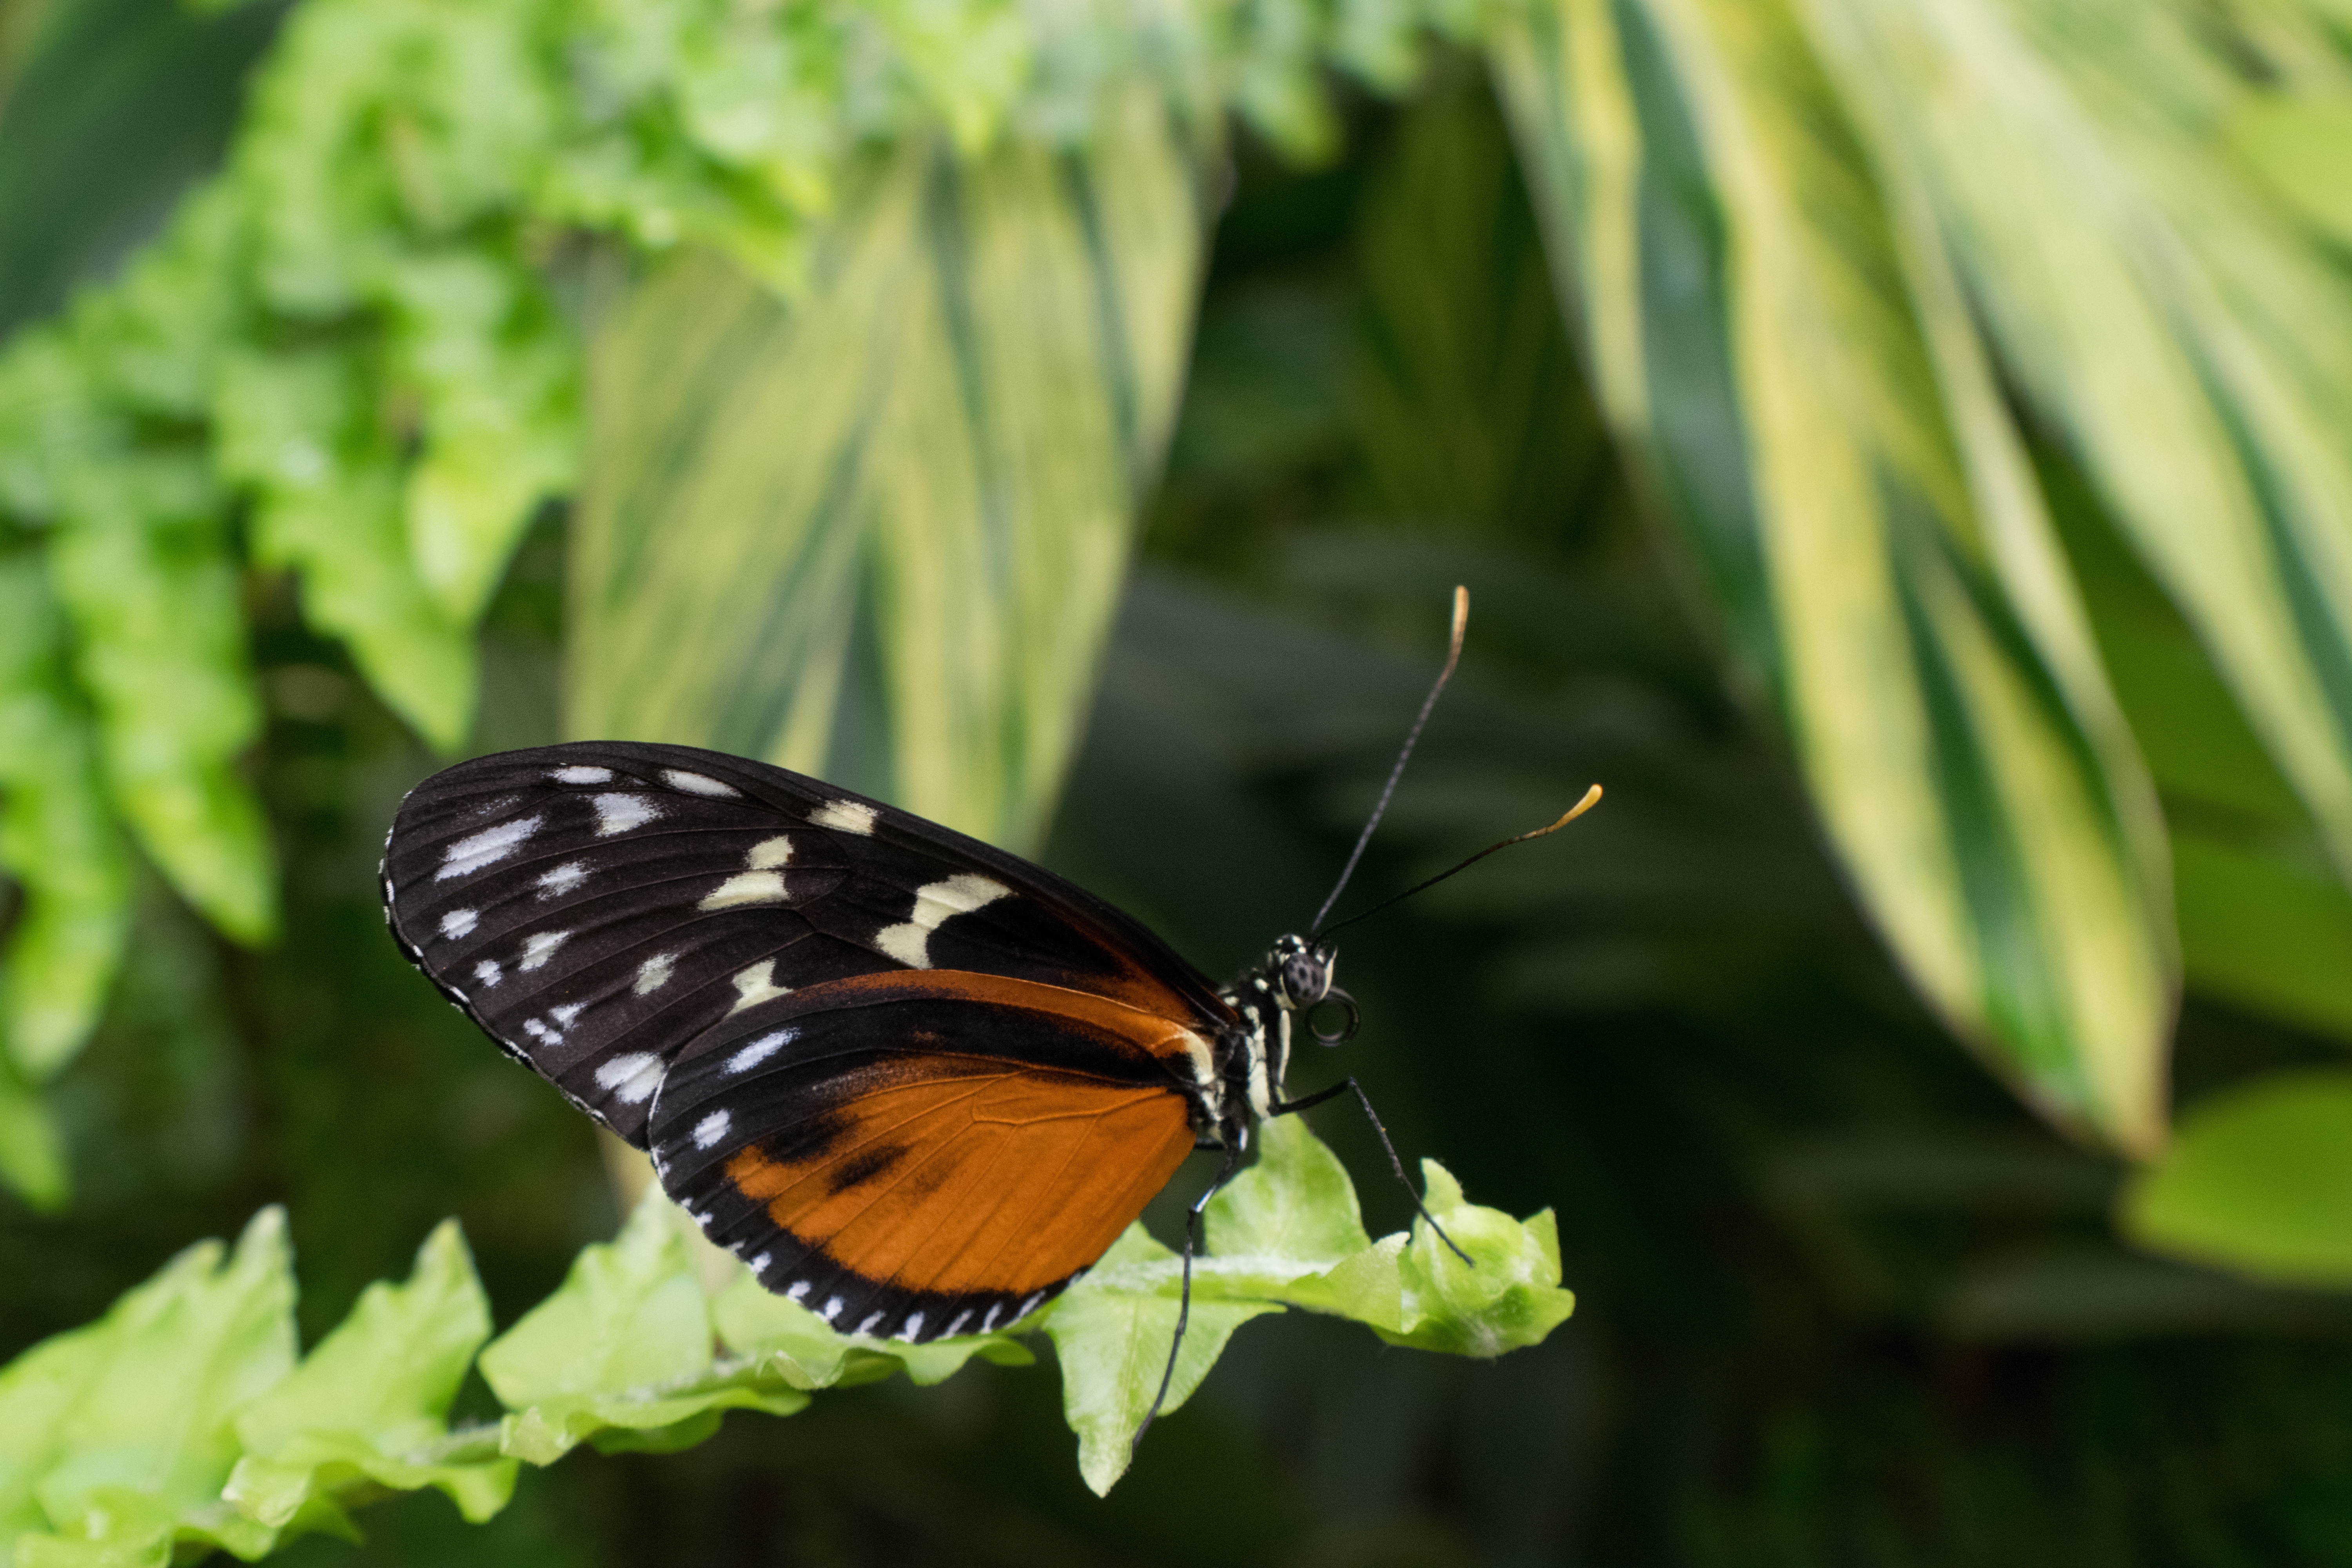
nature, wing, leaf, flower, wildlife, green, insect, macro, brown, botany, butterfly, garden, flora, fauna, invertebrate, monarch butterfly, silk, macro photography, arthropod, butterfly wings, pollinator, moths and butterflies, lycaenid